Answer in natural language. Considering the relative positions, where is dark cave wall decor photo (marked A) with respect to black floating bed with platform base and rectangular headboard (marked B)? Choose between the following options: left or right
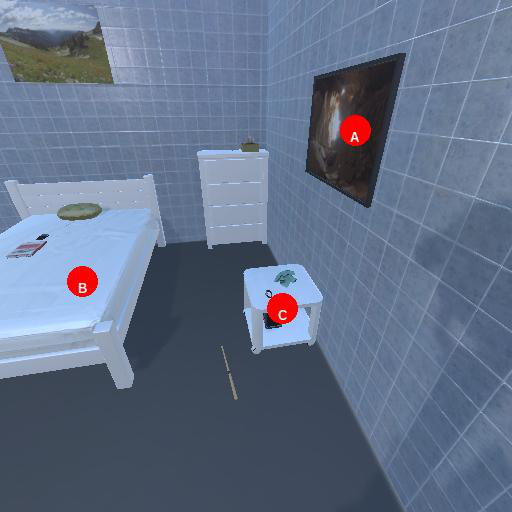
<answer>right</answer>